Mycenaean Greek

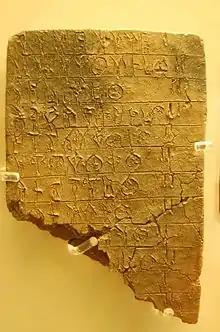
Mycenaean Greek inscription written in Linear B, Archaeological Museum of Mycenae

The Mycenaean language is preserved in Linear B writing, which consists of about 200 syllabic characters and ideograms. Since Linear B was derived from Linear A, the script of the undeciphered Minoan language, the sounds of Mycenaean are not fully represented. A limited number of syllabic characters must represent a much greater number of syllables used in spoken speech: in particular, the Linear B script only fully represents open syllables (those ending in vowel sounds), where Mycenaean Greek frequently used closed syllables (those ending in consonants).